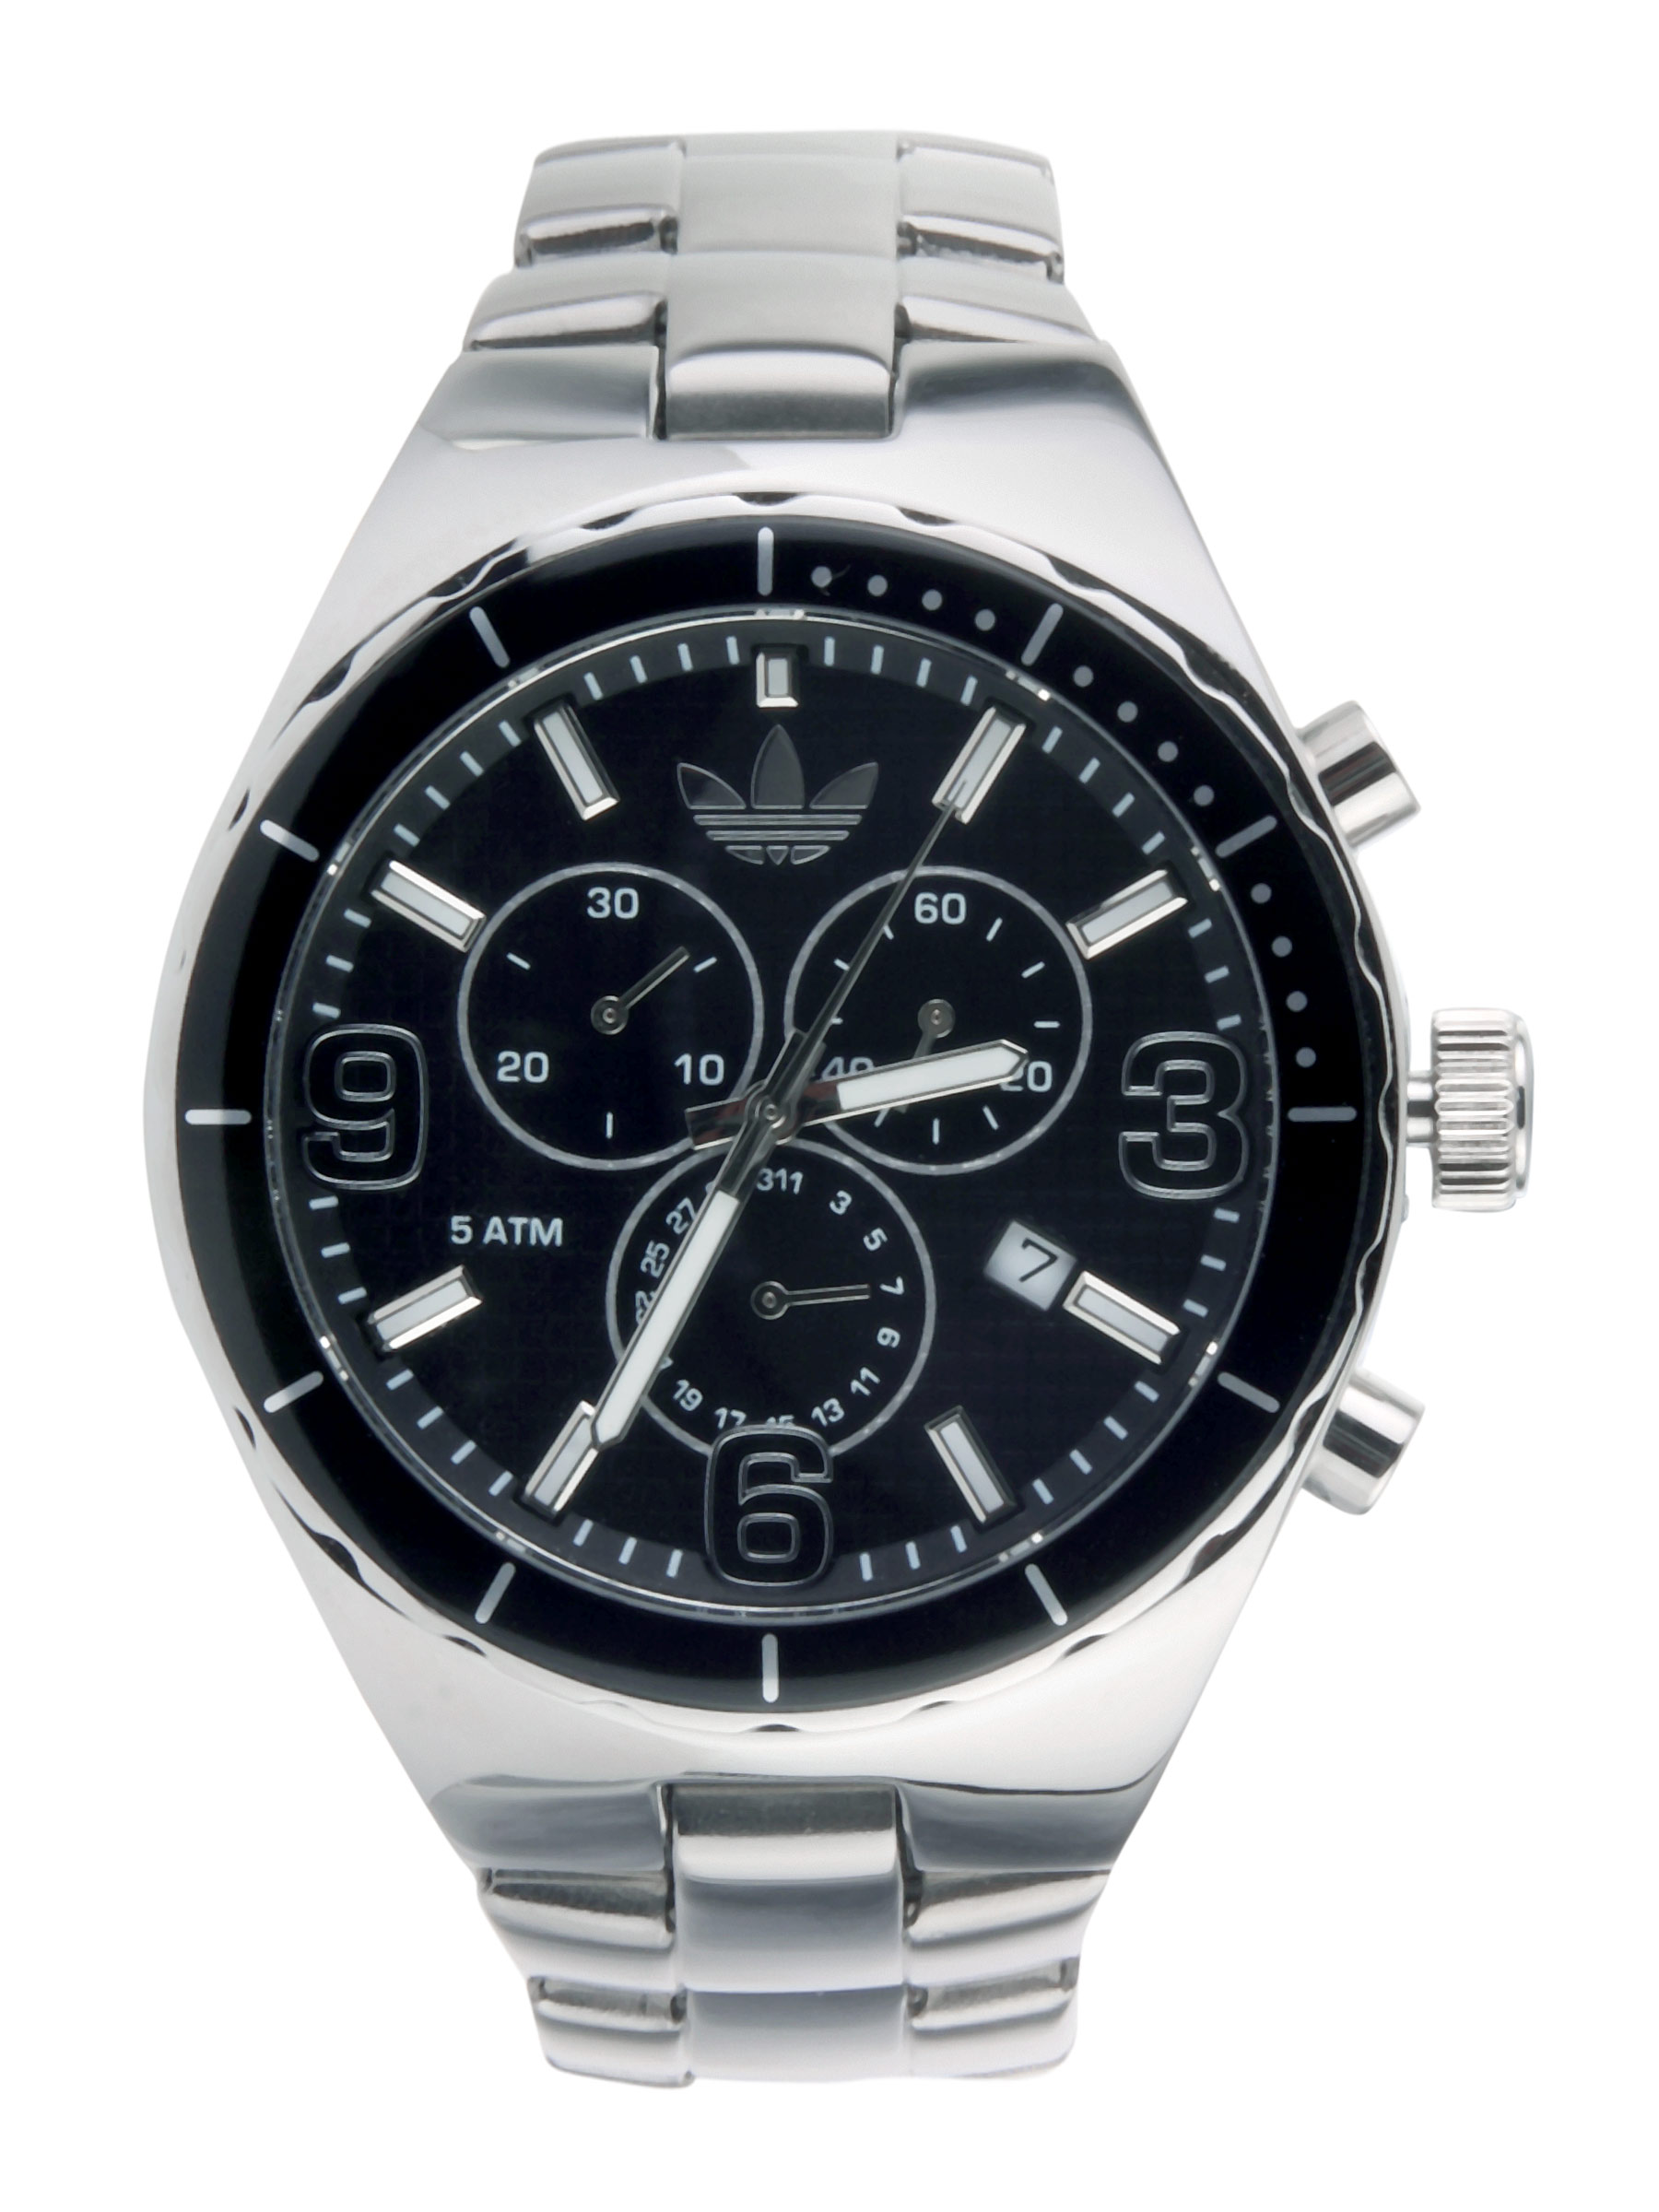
ADIDAS Originals Men Black Dial Chronograph Watch ADH2637
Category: Accessories / Watches / Watches
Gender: Men
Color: Black
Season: Winter 2016
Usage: Casual